Capturas del Único Camino

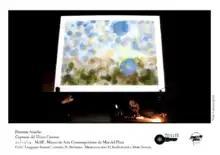
Capturas del Unico Camino's Live Premier at MAR (Museo de Arte Contemporáneo de Mar del Plata) (11/21/2015). On stage: Hernán Kerlleñevich (piano), Mene Savasta Alsina (glockesnpiel and percussion) and Damián Anache (guitar and electronics).

"Capturas..." has been exposed in different formats: as audiovisual installation, sound art installation, tape electroacoustic music piece (at speaker concerts) and also as live performance music. Those events were: